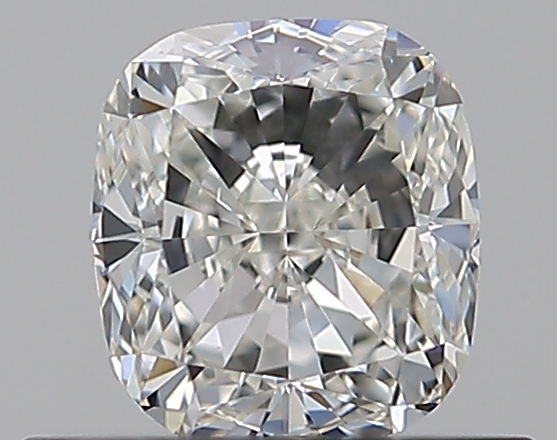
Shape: cushion
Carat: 0.6
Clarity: VVS1
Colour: I
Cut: EX
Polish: EX
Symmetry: VG
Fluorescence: N
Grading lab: GIA
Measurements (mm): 4.92 x 4.48 x 3.03